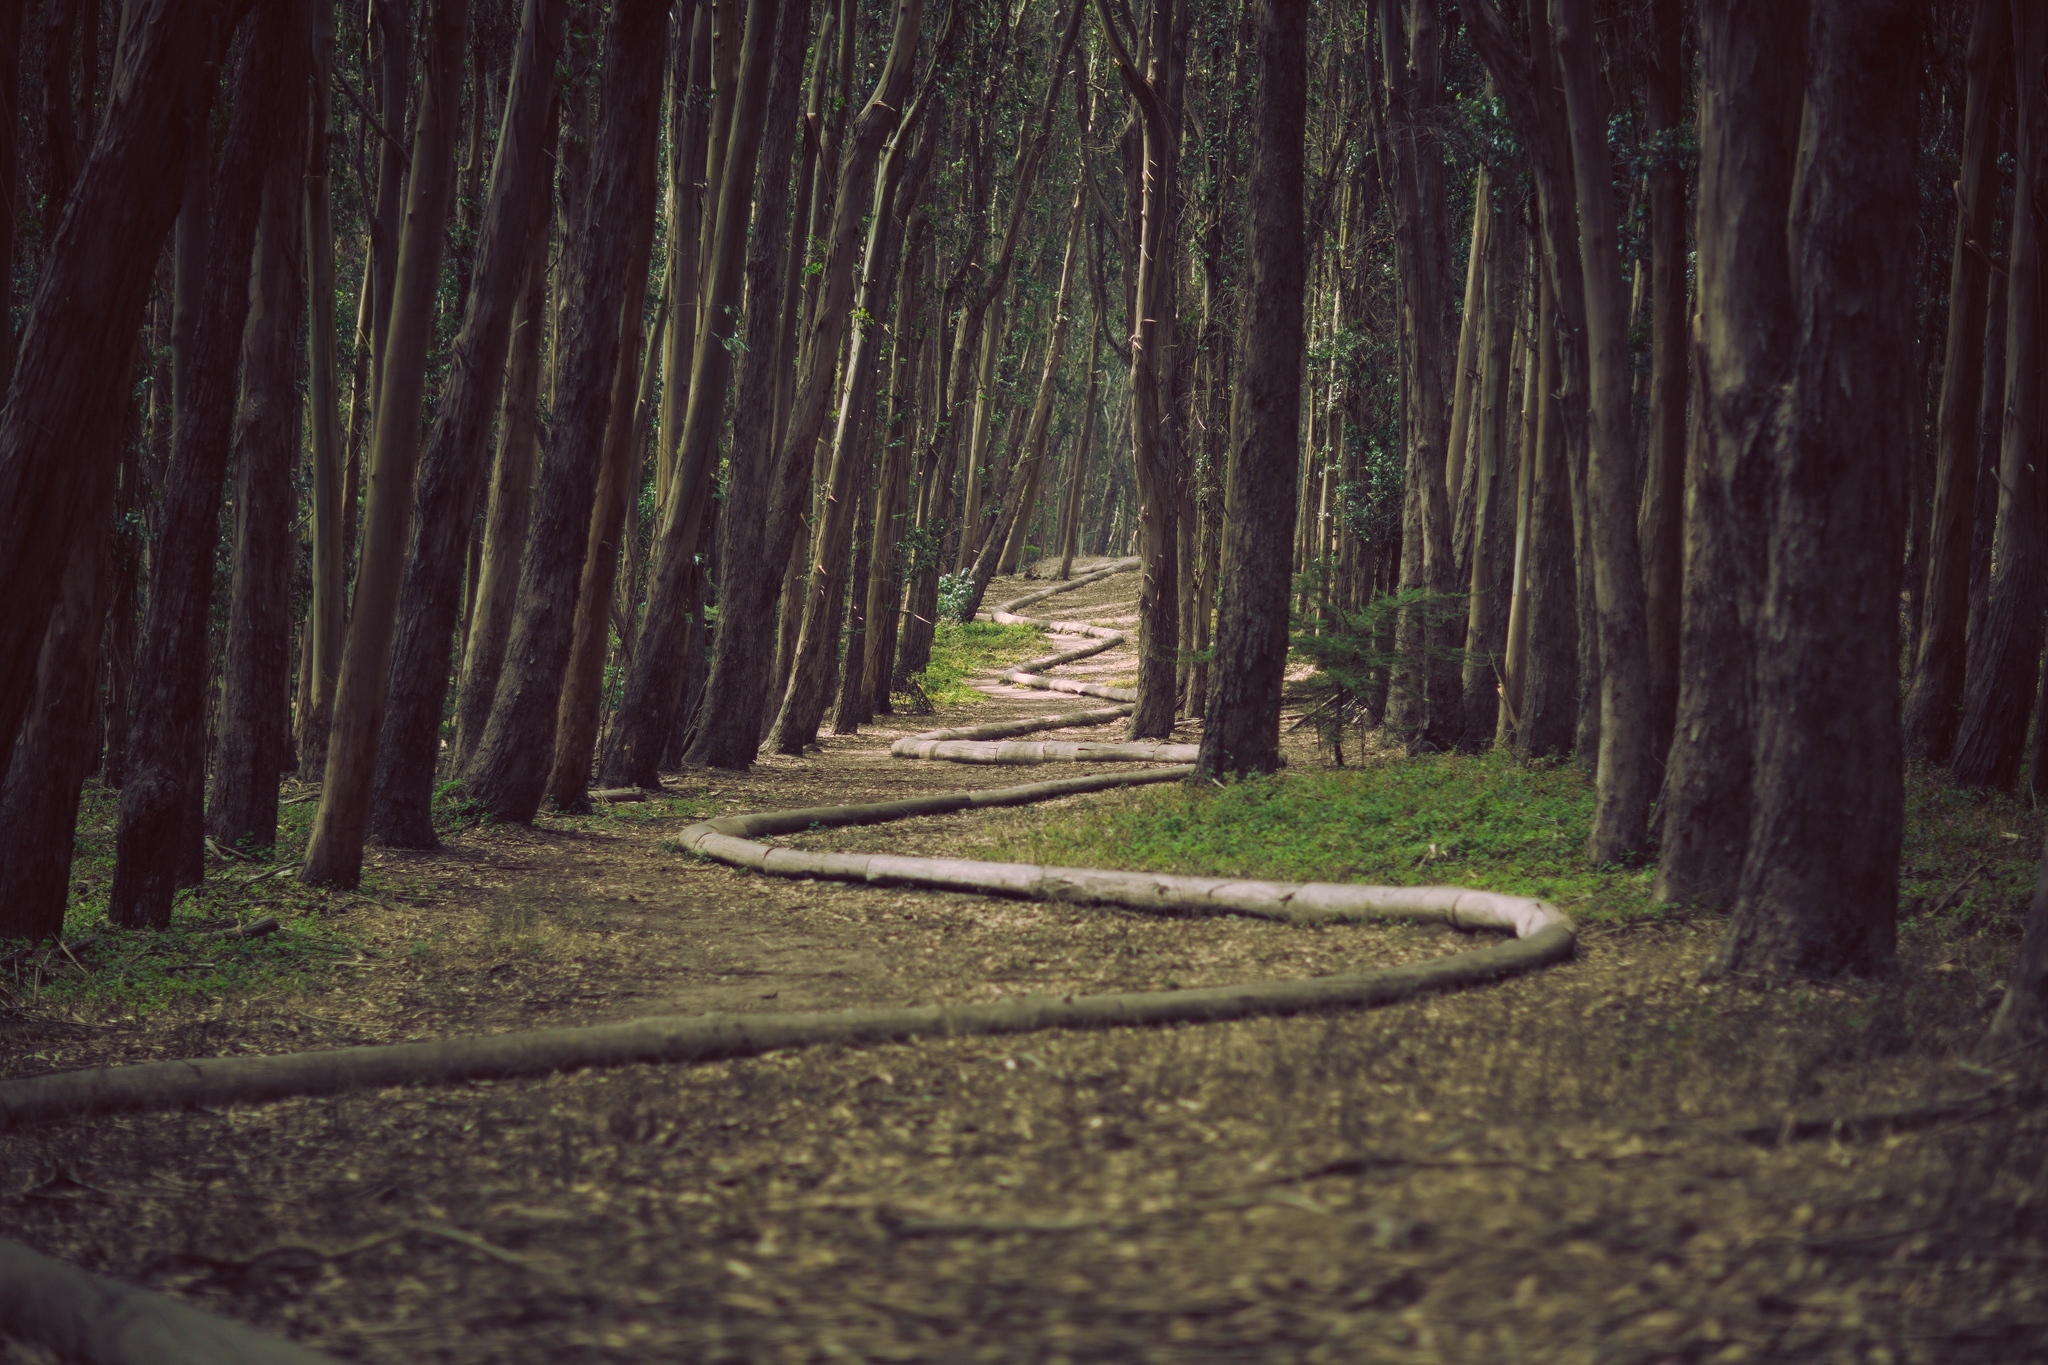
tree, nature, forest, path, plant, wood, sunlight, morning, leaf, green, autumn, soil, darkness, season, trees, pipe, woodland, habitat, ecosystem, wavy line, natural environment, atmospheric phenomenon, woody plant, sinous